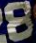
Number: 8